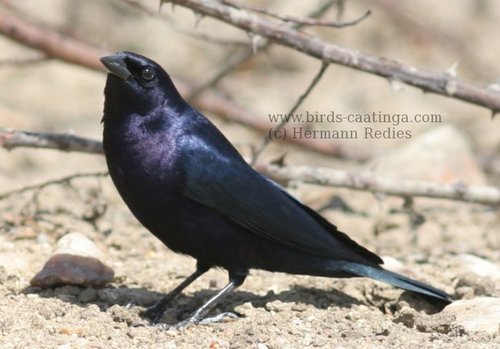
a sleek bird that is completely black with a strong luster to the feathers creating an illusion of metallic to the color.
medium sized black bird with a small black beak and a thin black tail.
this bird is completely black, almost dark violet and metallic in color.
this bird has a black crown, a black bill, and a black breasta small bird with a black body, face, bill and tarsus.
an iridescently black bird with a black beak and tarsus.
this bird has wings that are black and has a thick bill
this all black bird has black eyes and a small pointed beak.
this bird has black shiny feathers and a black beak.
this bird has a black pointed bill, with a black breast.
Species: Shiny Cowbird